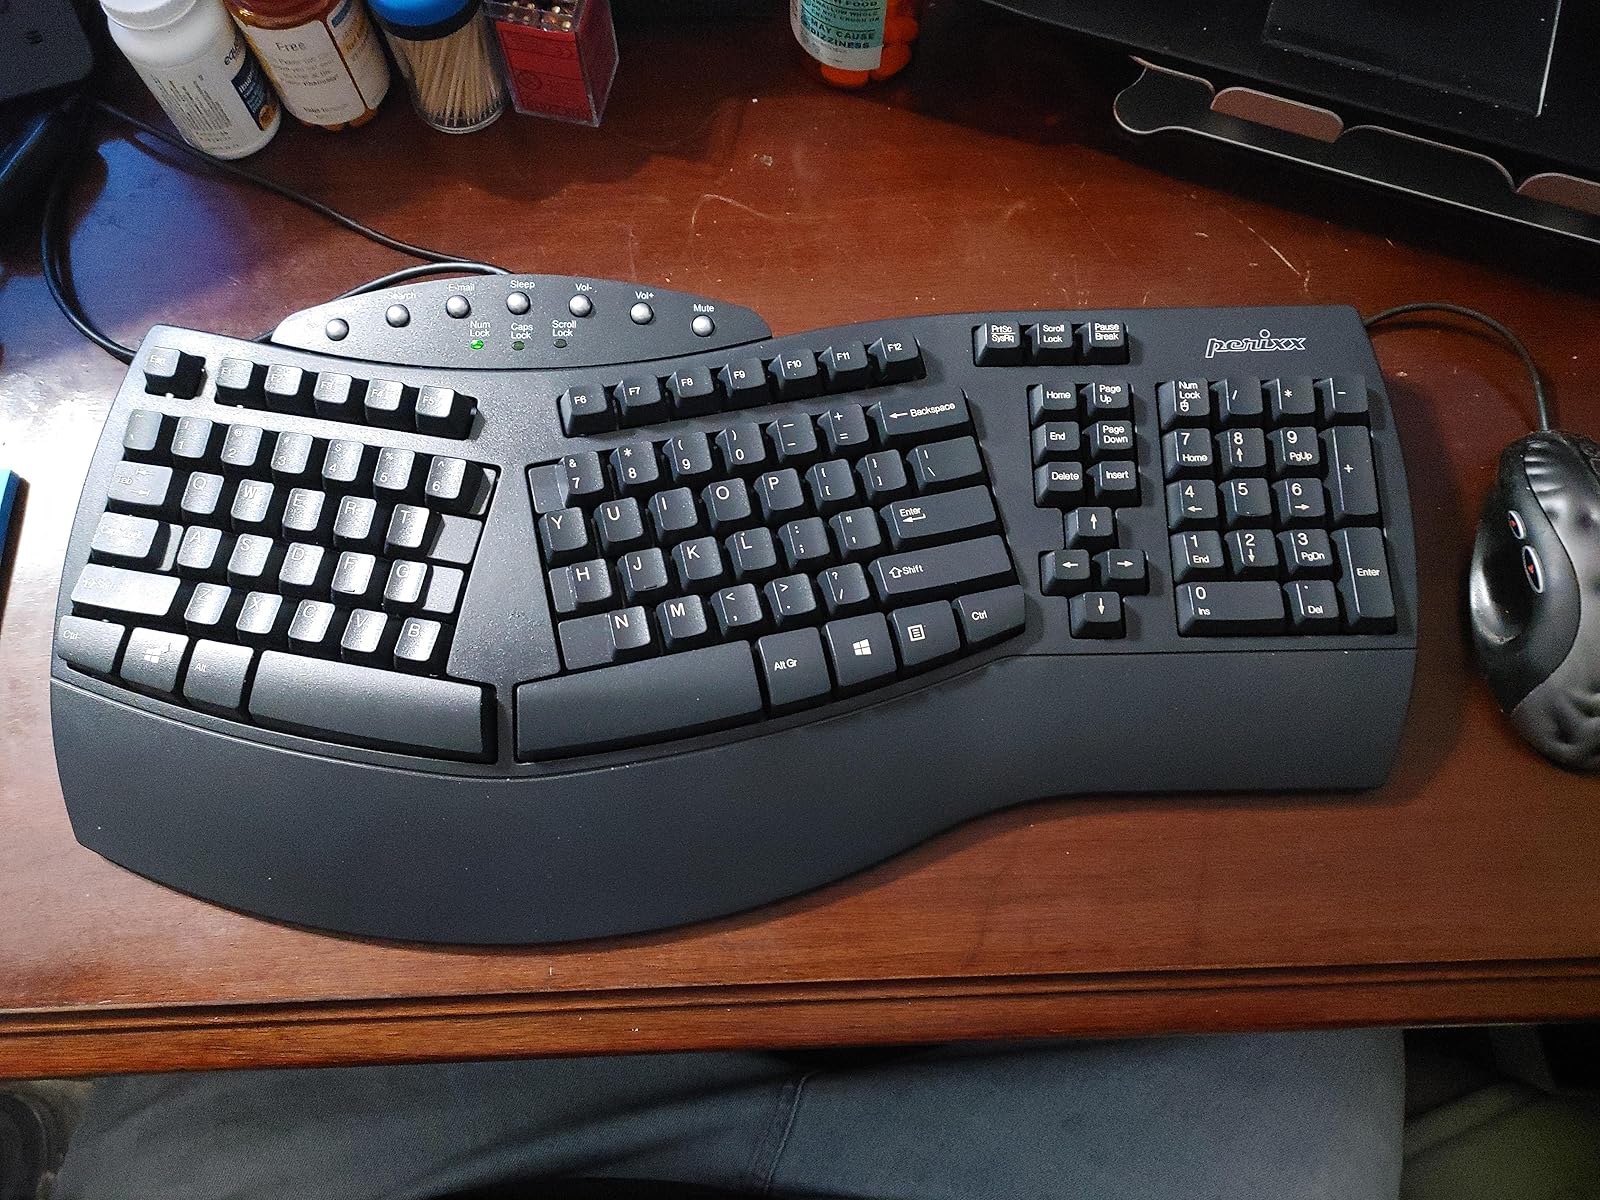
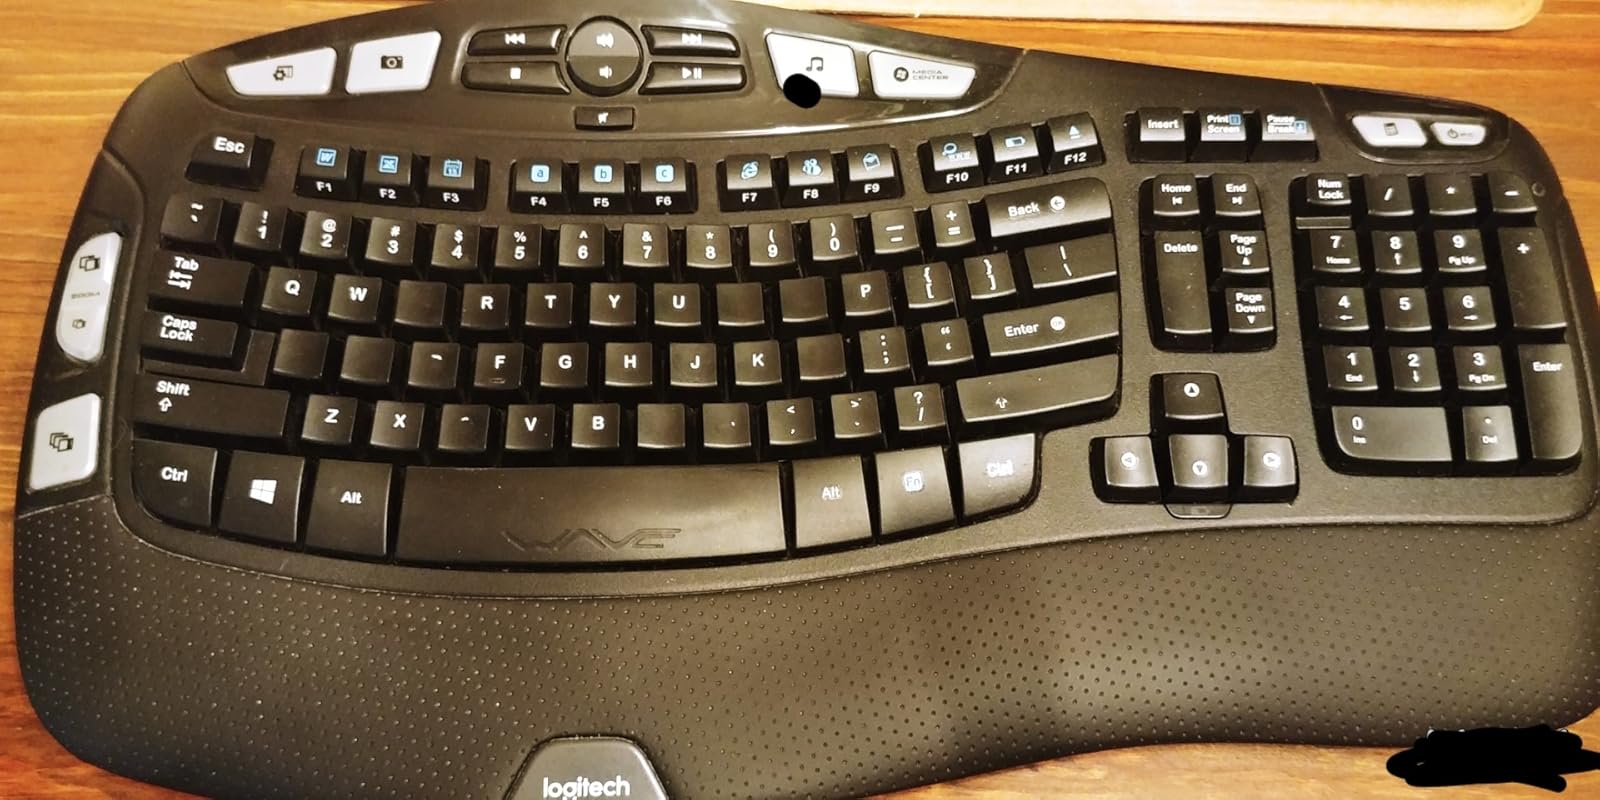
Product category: keyboard
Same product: no